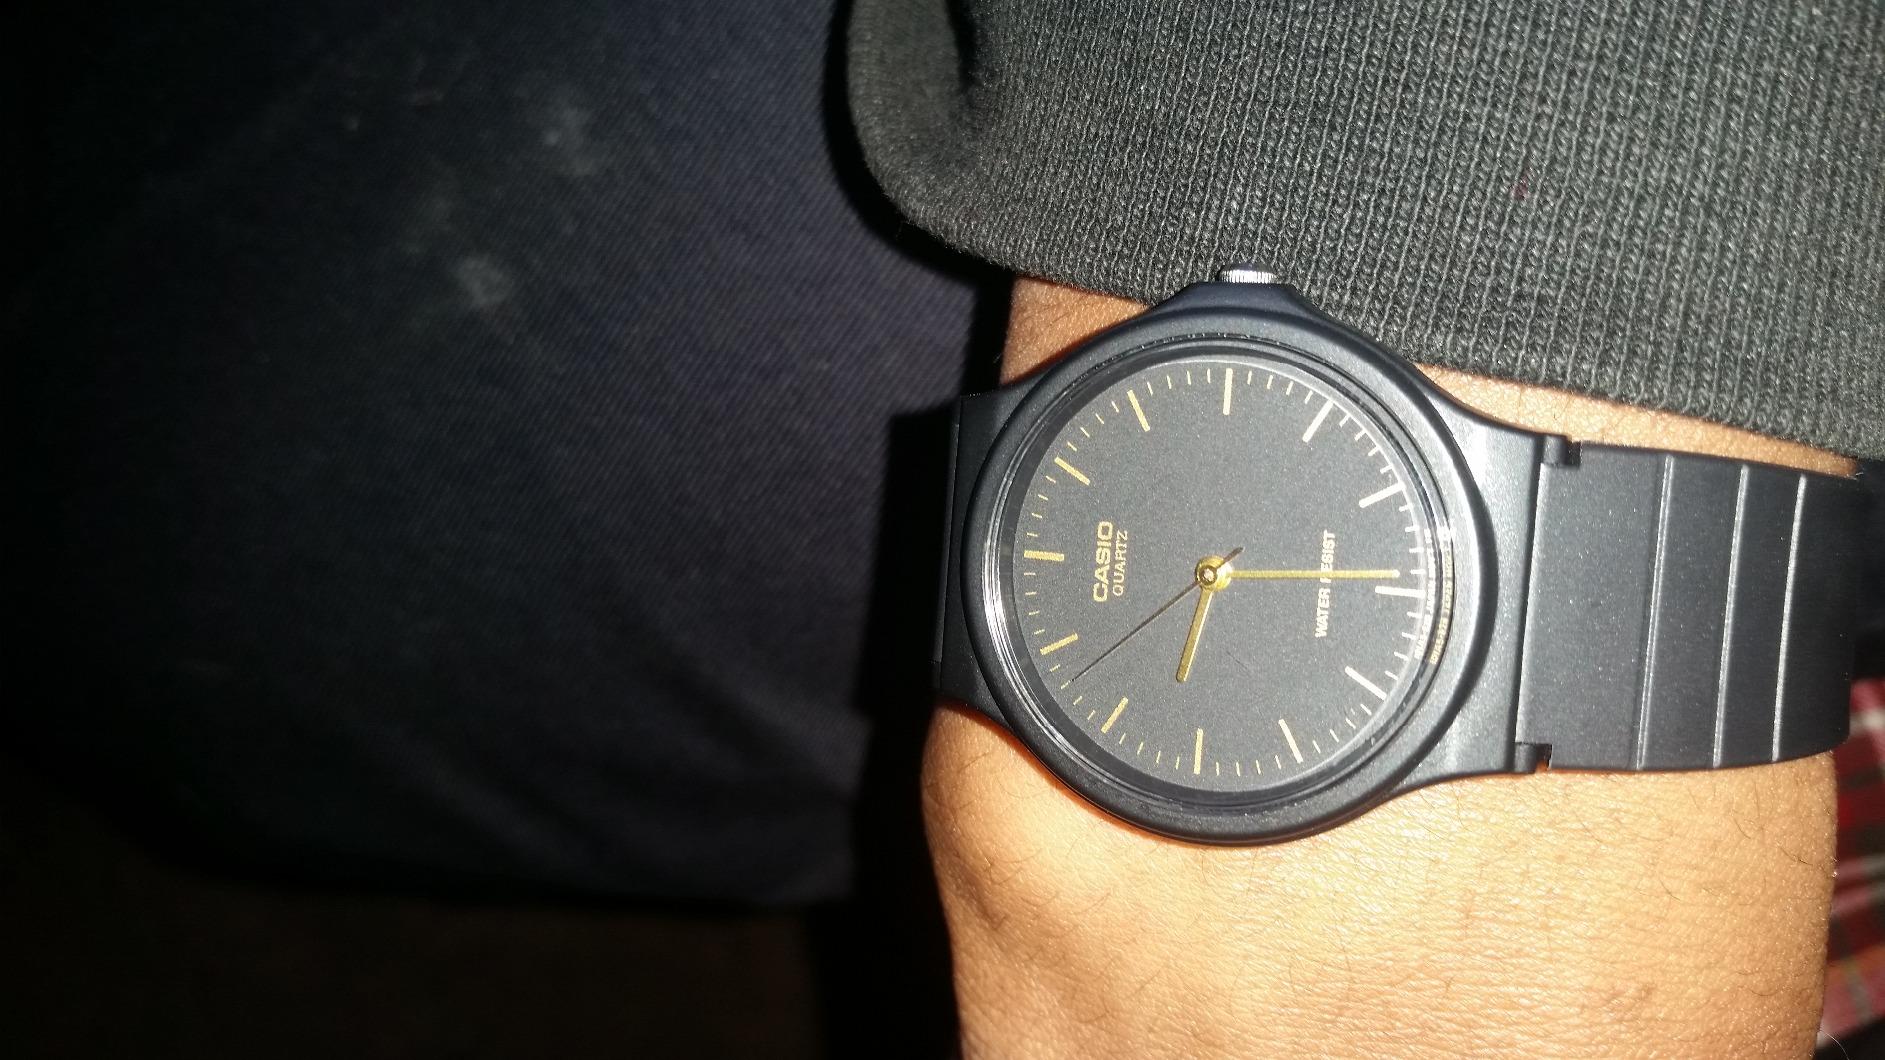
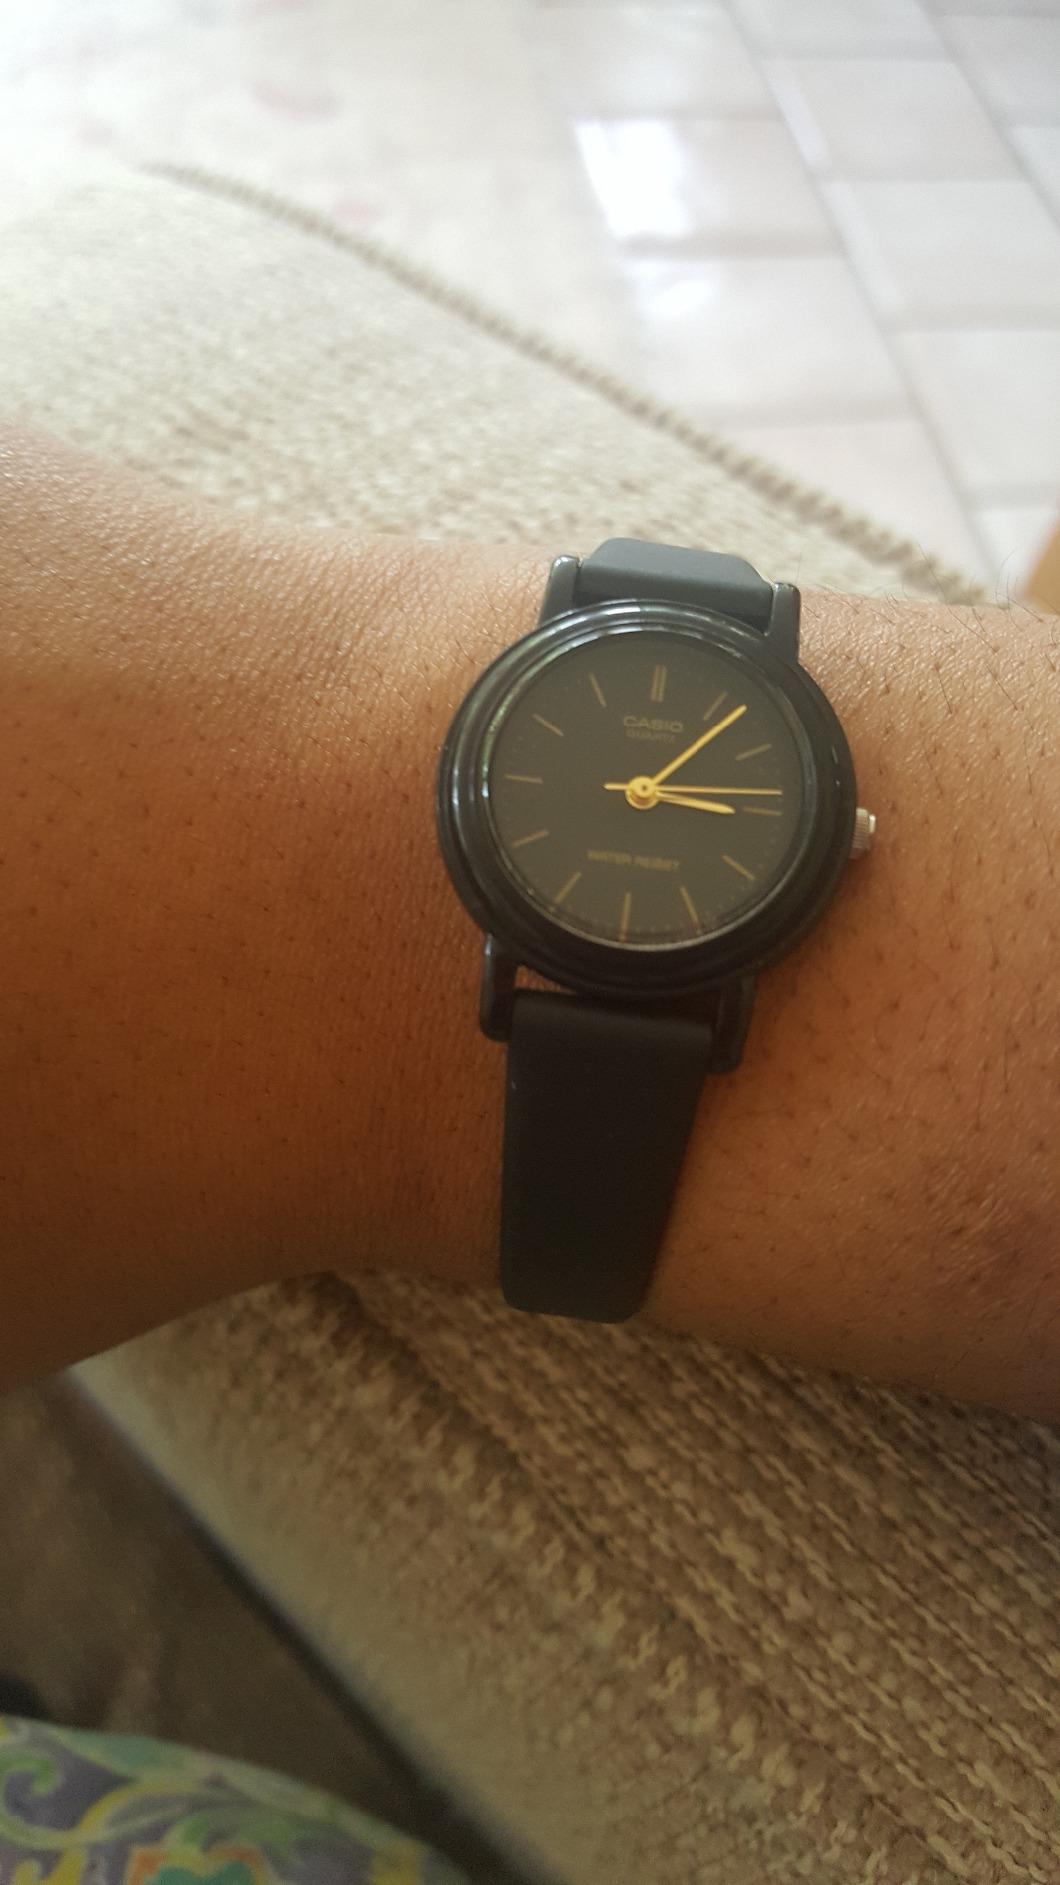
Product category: accessories_watch
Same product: no